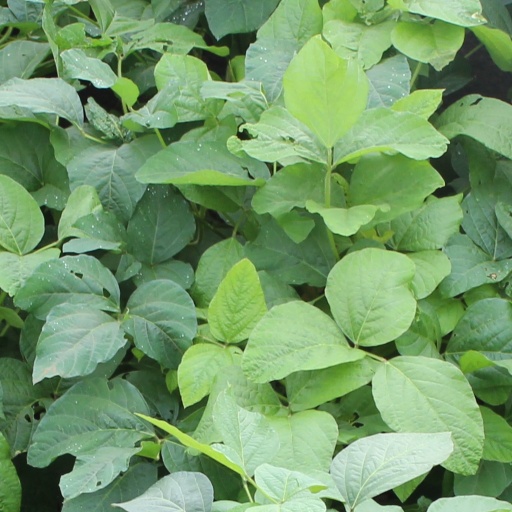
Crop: soybean